Gianluigi Donnarumma

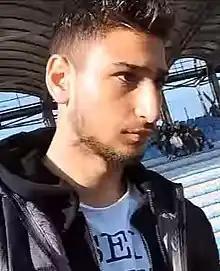
Donnarumma in 2015

At the beginning of the 2015–16 season, Donnarumma was promoted to the senior team by manager Siniša Mihajlović, initially as the third-choice goalkeeper behind Diego López and Christian Abbiati. During Milan's pre-season tour of China, he made his debut in an International Champions Cup match against Real Madrid on 30 July. Replacing López in the 72nd minute, he kept a clean sheet for the remainder of the match, but was one of two Milan players to miss his penalty shoot-out attempt in an eventual 10–9 loss. His subsequent starting appearance against Sassuolo in the final of the TIM Trophy saw him save two penalties in the shootout to secure Milan's victory.